Charborough House

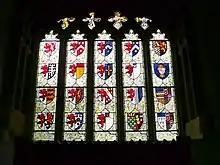
The "Turberville Window" in Bere Regis Church, Dorset, heraldically describing the descent of the manor of Bere Regis, from the Turberville family to the Earle family and its heirs, the descent from the latter family being the same as for Charborough. The left-most 3 3/4 lancets deal with the Turberville descent, the remainder with Earle and descendant families

Admiral the Hon. Sir Reginald Aylmer Ranfurly Plunkett-Ernle-Erle-Drax (1880–1967), of the Royal Navy, who inherited Charborough and Ellerton Abbey and other estates, including Drax Hall in Barbados, from his mother. By royal licence dated 4 October 1916 he assumed the additional surnames and arms of "Ernle", "Erle" and "Drax". He married Kathleen Chalmers, only daughter of Dr. Quintin Chalmers, MD.